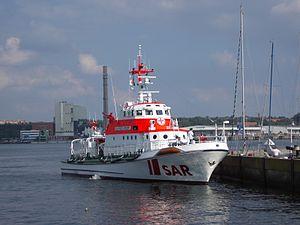
La Deutsche Gesellschaft zur Rettung Schiffbrüchiger, abrégée DGzRS, est l'organisme allemand chargé des opérations de recherche et sauvetage dans les eaux territoriales allemandes de la mer Baltique et de la mer du Nord, ainsi que dans la zone économique exclusive associée.